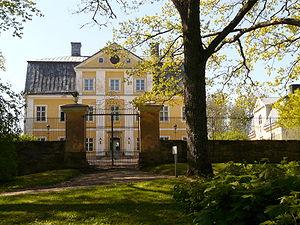
Ingå est une municipalité du sud de la Finlande, dans la région d'Uusimaa et la province de Finlande méridionale. La majorité de la population parle le suédois, comme dans une poignée d'autres communes des côtes sud et ouest de la Finlande.
Christian Friedrich Schröder est un architecte finlandais-allemand et architecte de la ville de Turku en Finlande.